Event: Nepal Earthquake
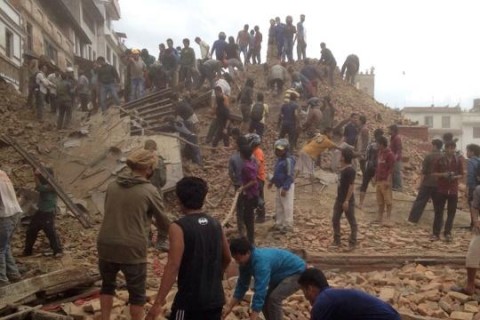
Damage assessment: damage